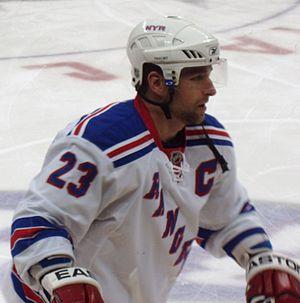
Christopher Ellis Drury est un joueur professionnel américain de hockey sur glace. Il évolue au poste de centre. Il est le frère de Ted Drury.
Miroslav Šatan est un joueur professionnel slovaque de hockey sur glace. Il évolue au poste d'ailier. La bonne prononciation de son nom en slovaque est API.
Cette page présente une liste des équipes de la Ligue nationale de hockey, ligue professionnelle de hockey sur glace d'Amérique du Nord. Depuis les débuts de la ligue, en 1917, seuls les Canadiens de Montréal et la franchise des Maple Leafs de Toronto ont toujours évolué dans la LNH. Les Canadiens sont l'équipe la plus titrée avec vingt-quatre Coupes Stanley.